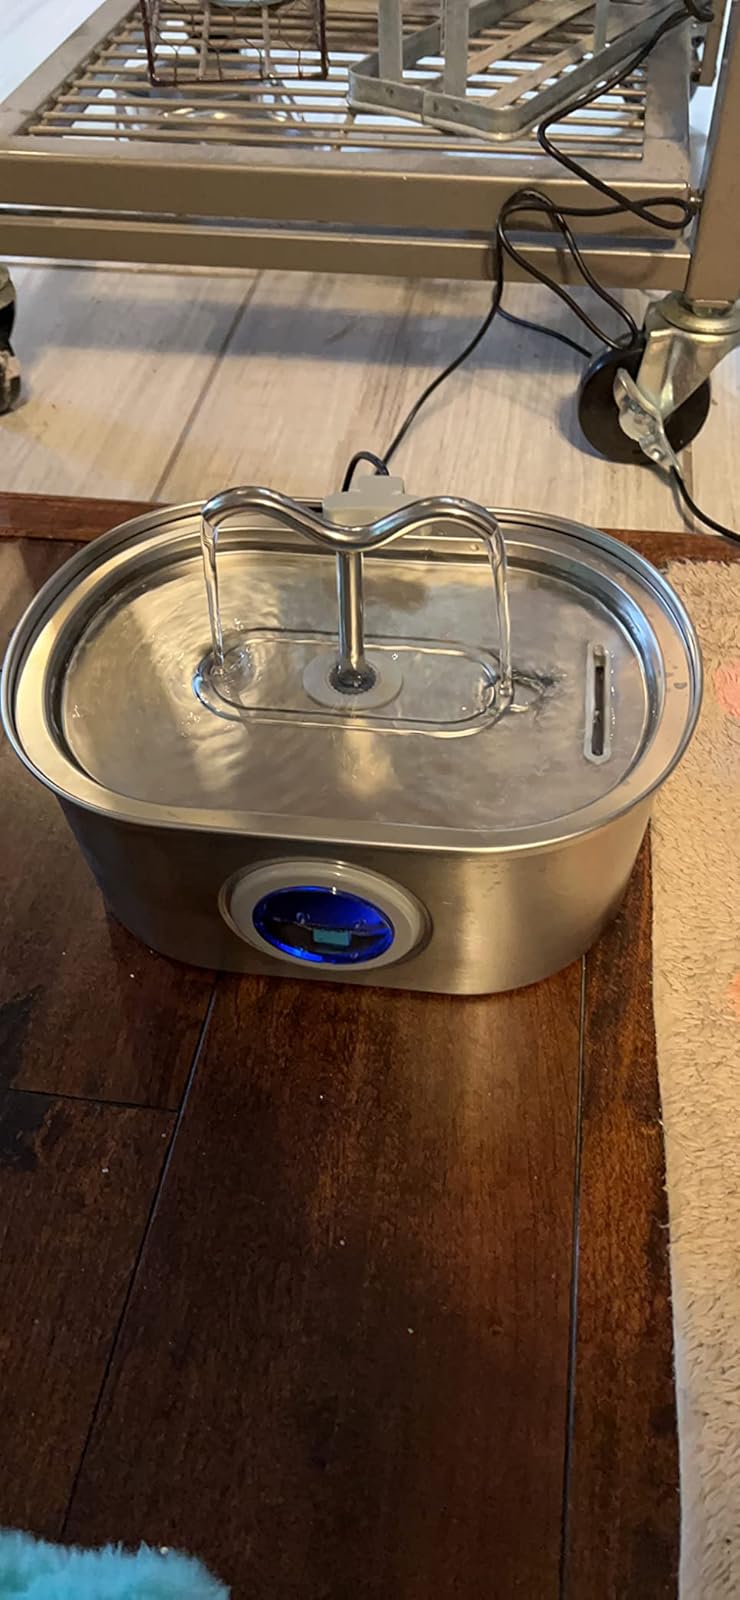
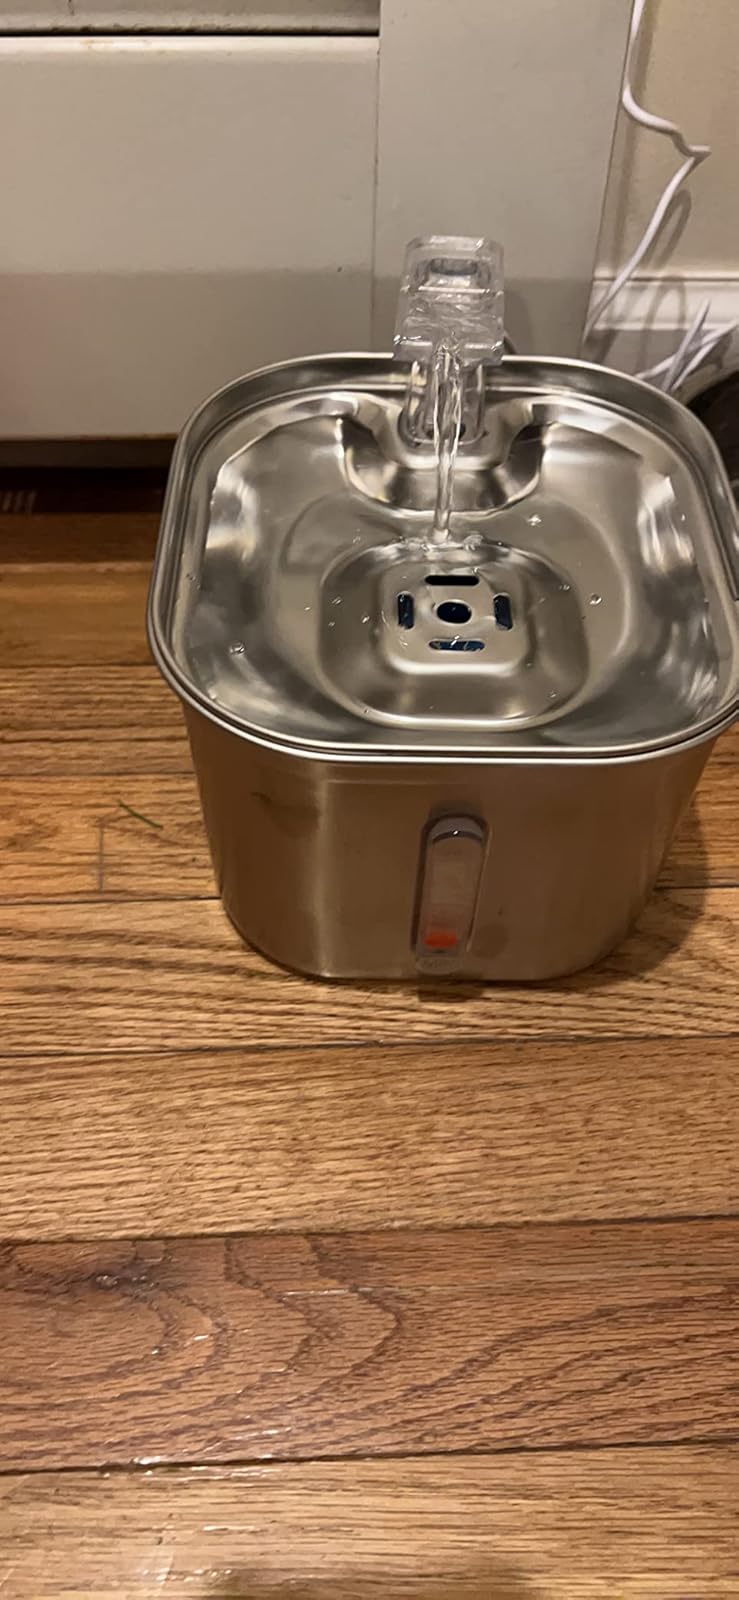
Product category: items_bowl
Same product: no